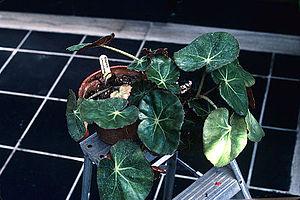
Begonia velloziana est une espèce de plantes de la famille des Begoniaceae. L'espèce fait partie de la section Trachelocarpus. Elle a été décrite en 1843 par Wilhelm Gerhard Walpers.
Begonia olsoniae est une espèce de plantes de la famille des Begoniaceae. Ce bégonia est originaire du Brésil. L'espèce fait partie de la section Pritzelia. Elle a été décrite en 1965 par Lyman Bradford Smith et Bernice Giduz Schubert.